East Harptree

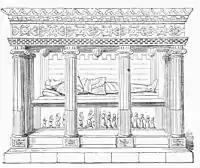
Monument to Sir John Newton (d.1568), in the Church of St Laurence

One suggested explanation for the derivation for the Harptree name is from "hartreg", an Old English word for a grey hollow.